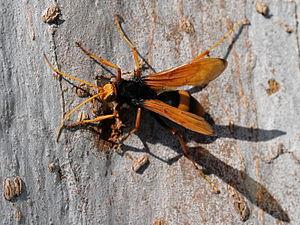
Les Pompilidae constituent une famille d'insectes hyménoptères apocrites de la superfamille des Vespoidea. Plus de 4 000 espèces ont été actuellement décrites de par le monde, avec une prédominance dans les zones tropicales. Leur caractéristique principale est d'être des prédateurs exclusifs d'araignées.